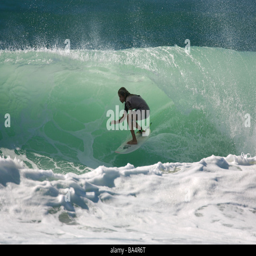
a surfer gets tubed in a wave